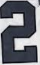
Number: 2